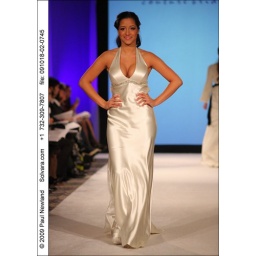
Pixton Couture Bridal - 'Marilyn' dress in red carpet glamour.